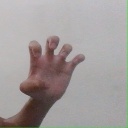
अक्षर: झ